Don Carlos, Bukidnon

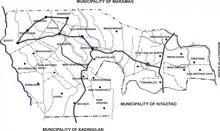
Political map of Don Carlos, showing its 29 barangays

Don Carlos is situated in the southern part of the province. It is located south of the City of Malaybalay, from Cagayan de Oro, from the Cotabato City, from Davao City, and from south of Manila. The town is bounded by the municipalities of Maramag in the north, Kitaotao in the south, Quezon in the east, Pangantucan and Kadingilan in the west. The town is known for its famous landmark, Lake Pinamaloy.